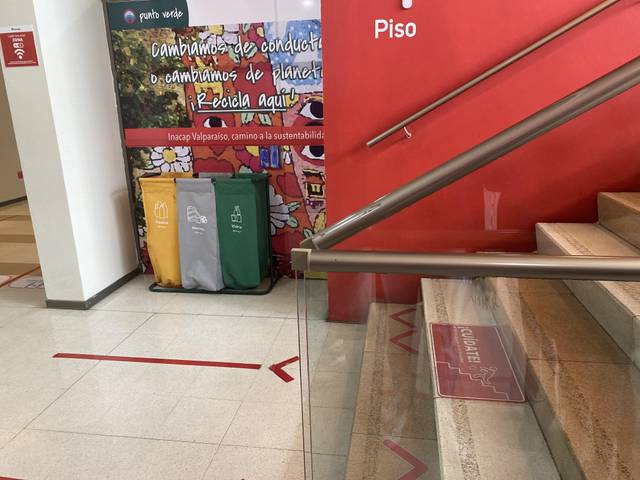
Region: Chile
Coordinates: -33.033, -71.589